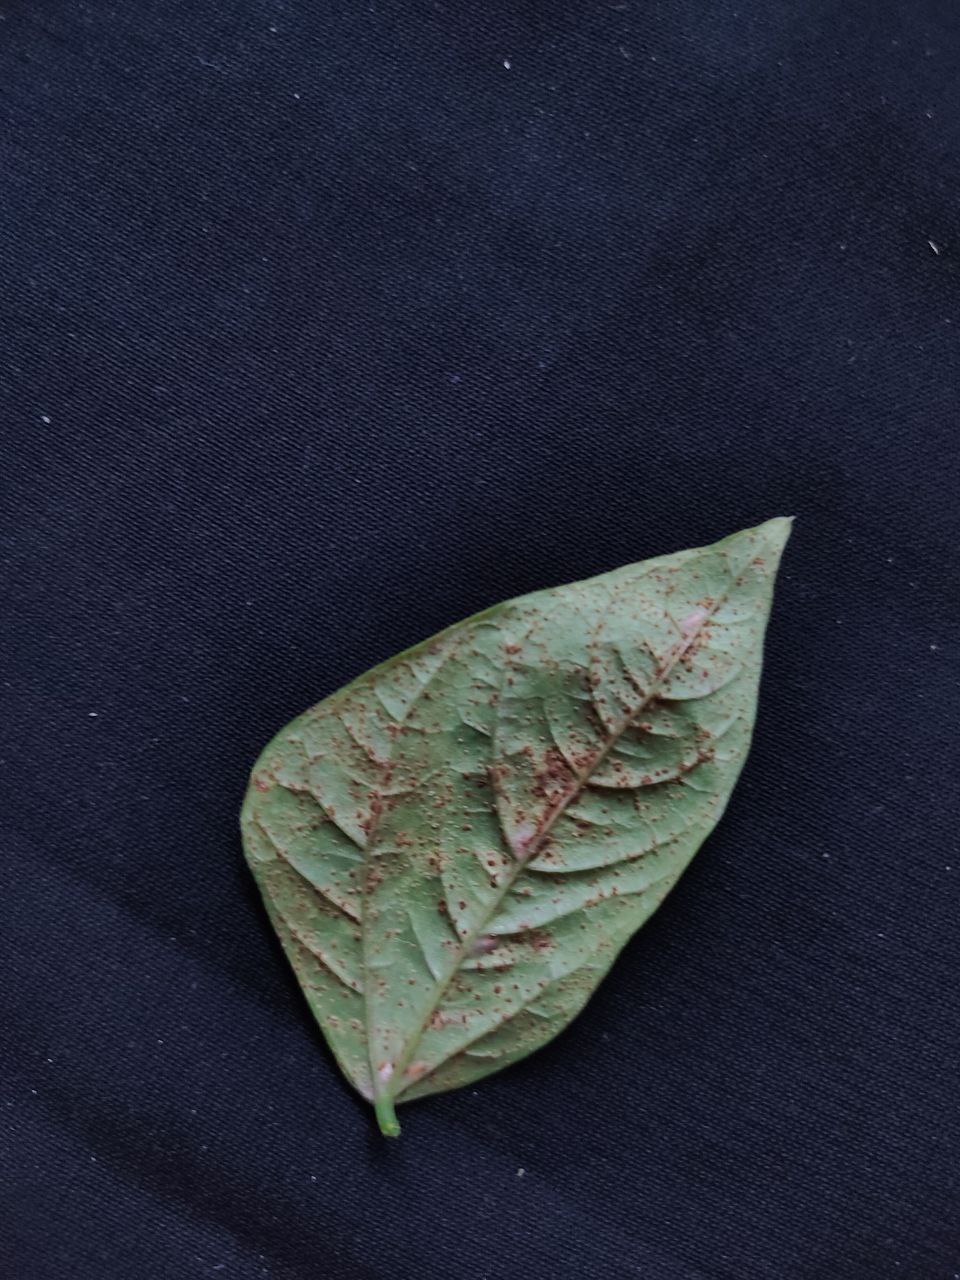
Crop: cowpea
Leaf condition: Septoria leaf spot